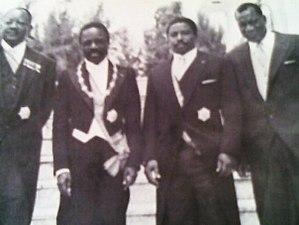
De Gauche à droite: Paul Gondjoult Président de la cour suprême, Omar Bongo Ondimba Président de la République, Léon Mébiame Premier ministre, Jean Jacques Boucavel Président du Conseil Économique et Social
Jean-Jacques Egdar Boucavel, né le 21 février 1923 à Kibangou, une région à la frontière sud-ouest du Gabon qui appartient aujourd'hui à la République du Congo et décédé le 5 novembre 2001 à Libreville, est un homme politique gabonais.